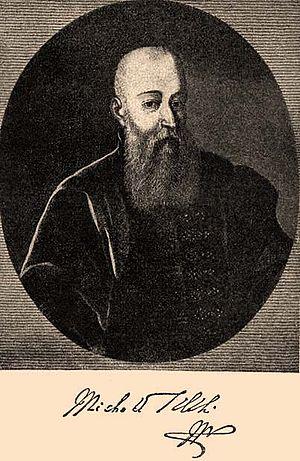
Mihály Teleki, comte de Szék, fut prince prétendant de Transylvanie en 1690.